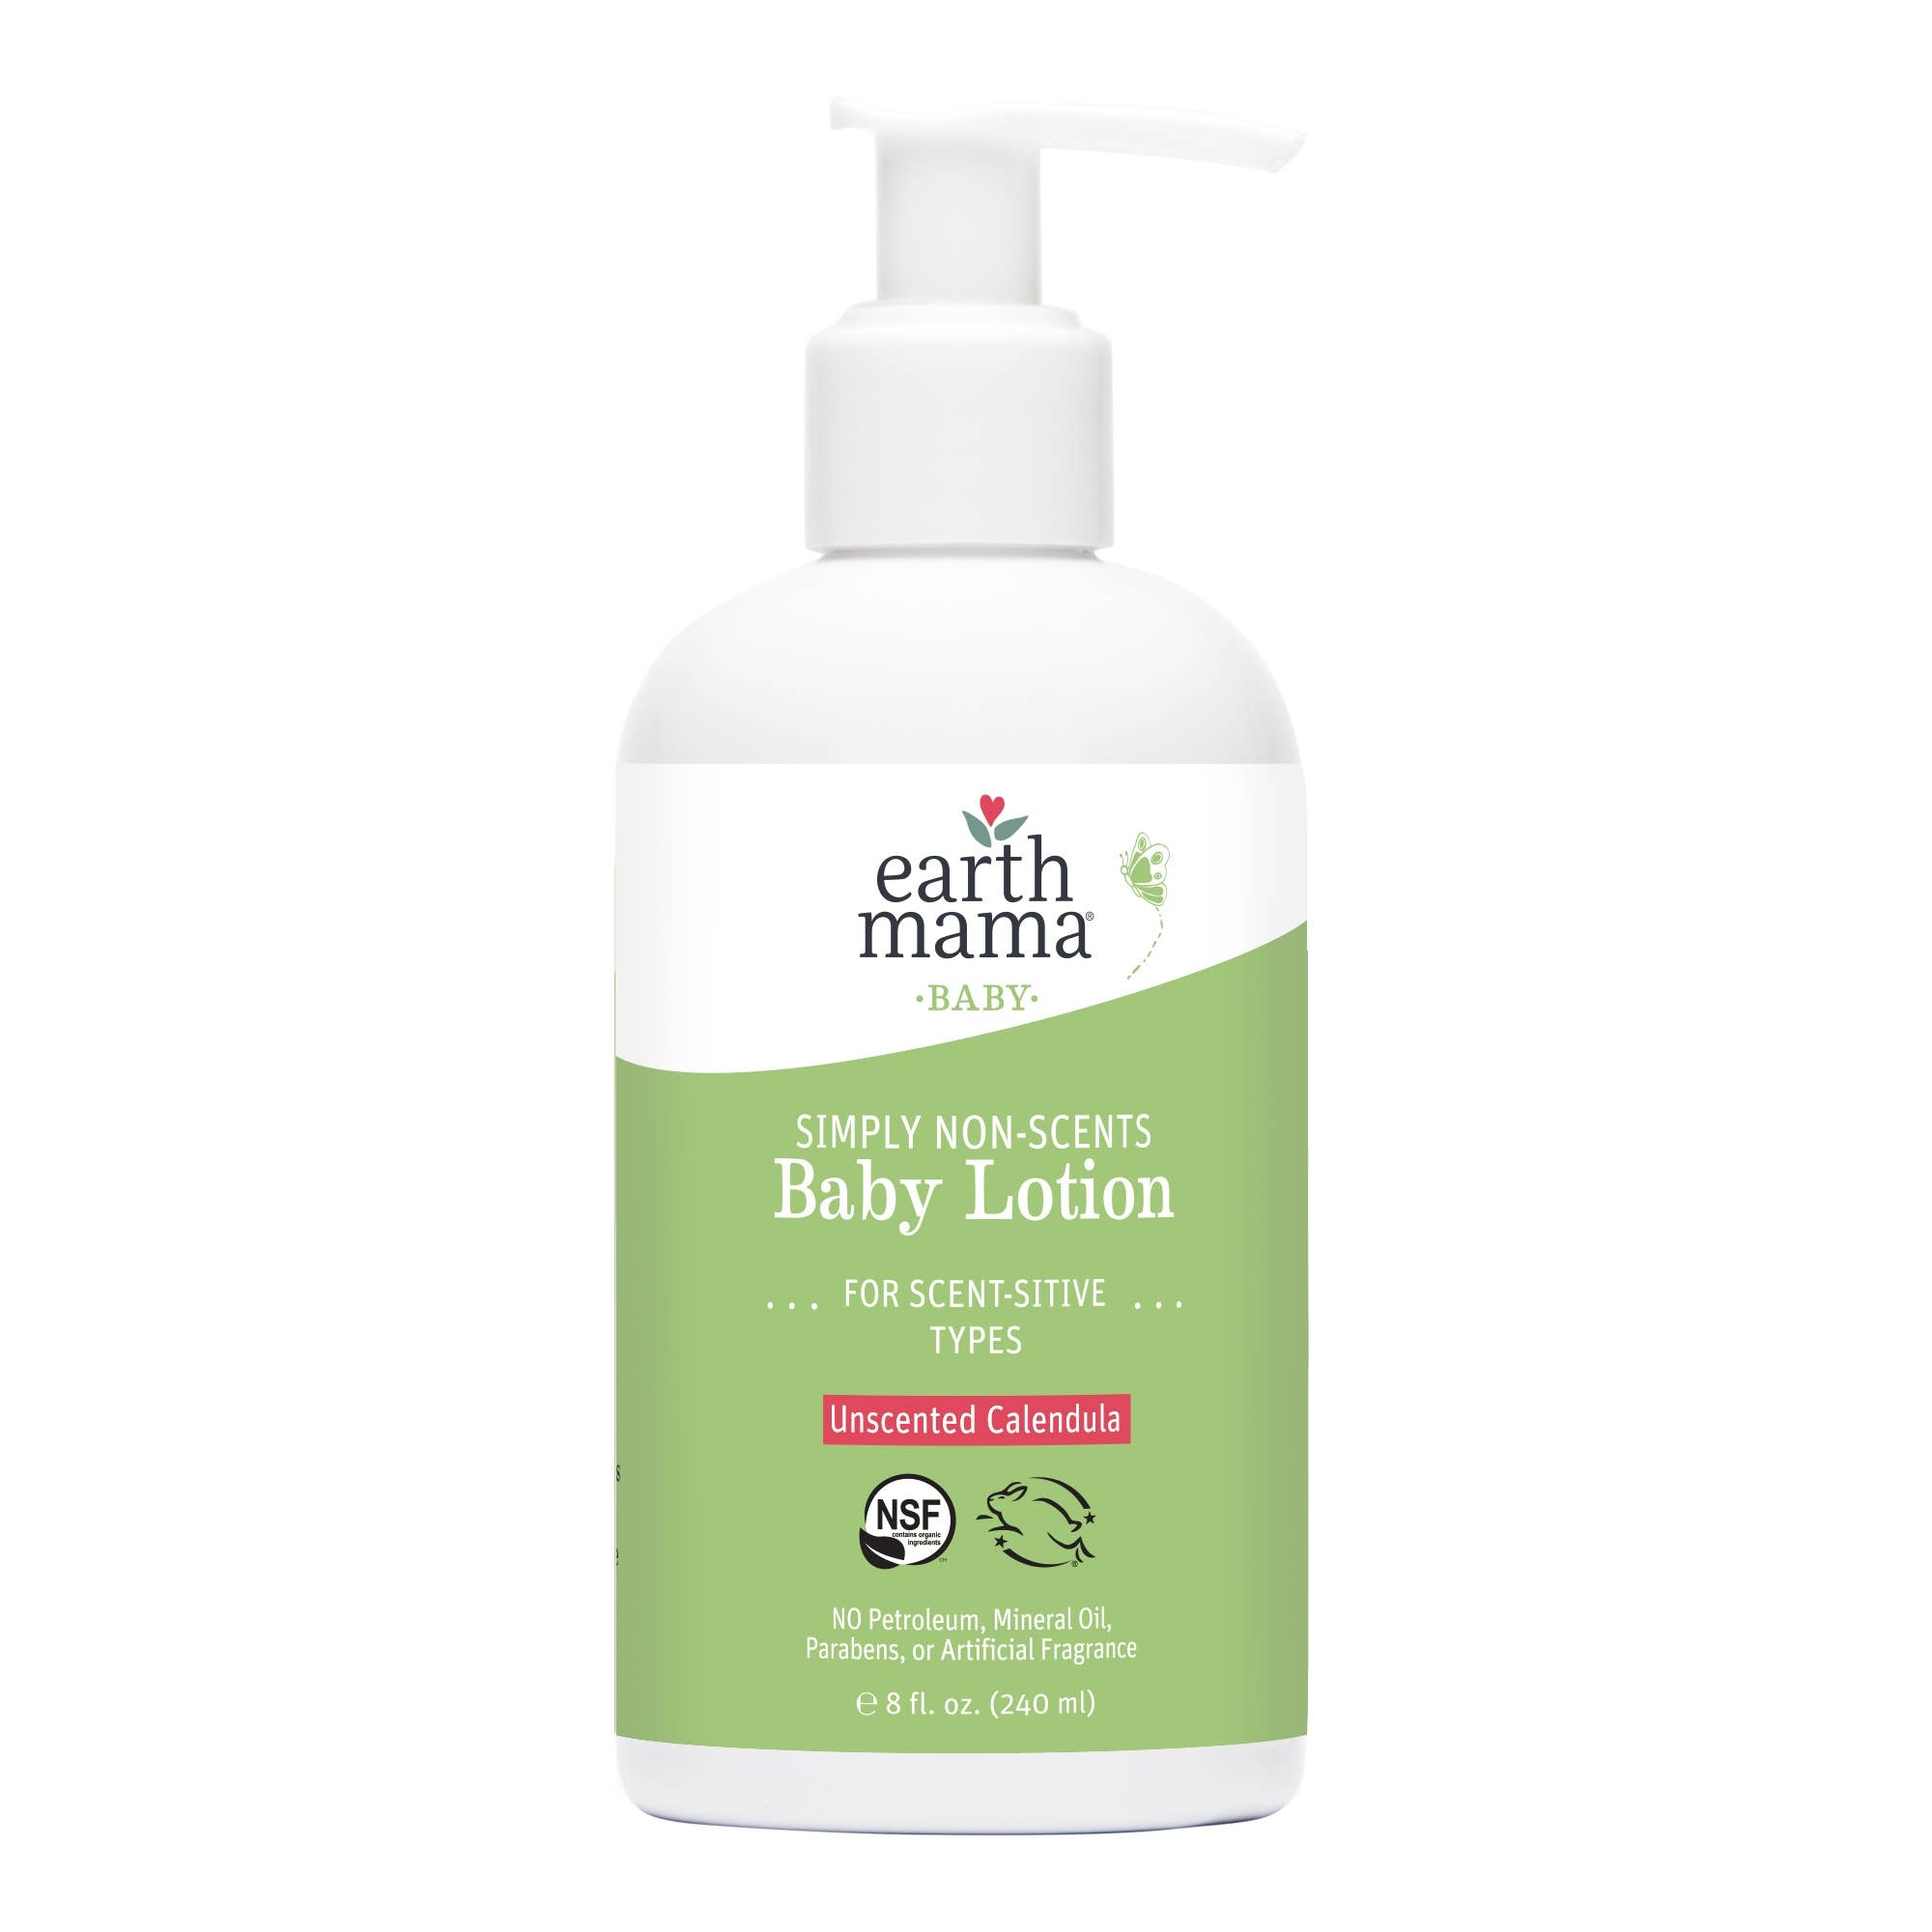
Simply Non-Scents Baby Lotion
Earth Mama’s Simply Non-Scents Baby Lotion is just what it sounds like: truly unscented lotion that’s perfect for just-plain-sensitive or brand-new-to-the-world skin. It contains organic herbs and oils to moisturize babies of all ages. That’s why Earth Mama formulated this cruelty-free lotion with extra care, because what goes on your baby goes in your baby. So slather and snuggle with abandon — it’s all good.... Made in United States of America
Brand: Earth Mama Organics
Category: Baby & Toddler > Diapering > Diaper Rash Treatments > Diaper Rash Lotions